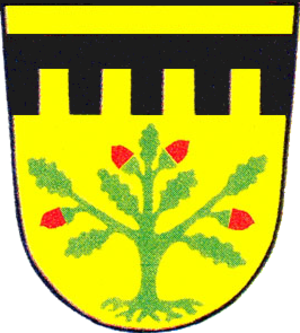
Belrieth est une municipalité allemande du land de Thuringe, dans l'arrondissement de Schmalkalden-Meiningen, au centre de l'Allemagne. En 2015, sa population est de 349 habitants.